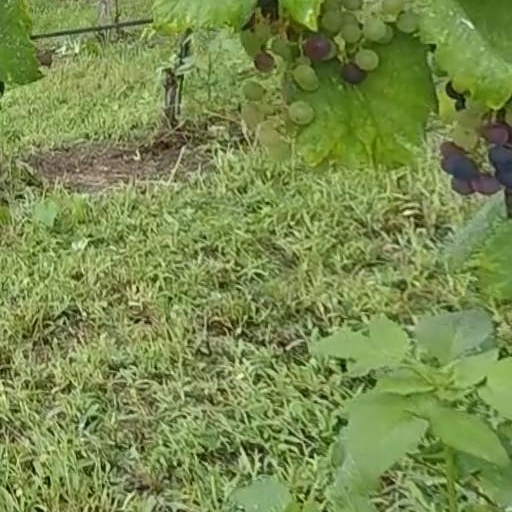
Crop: grape